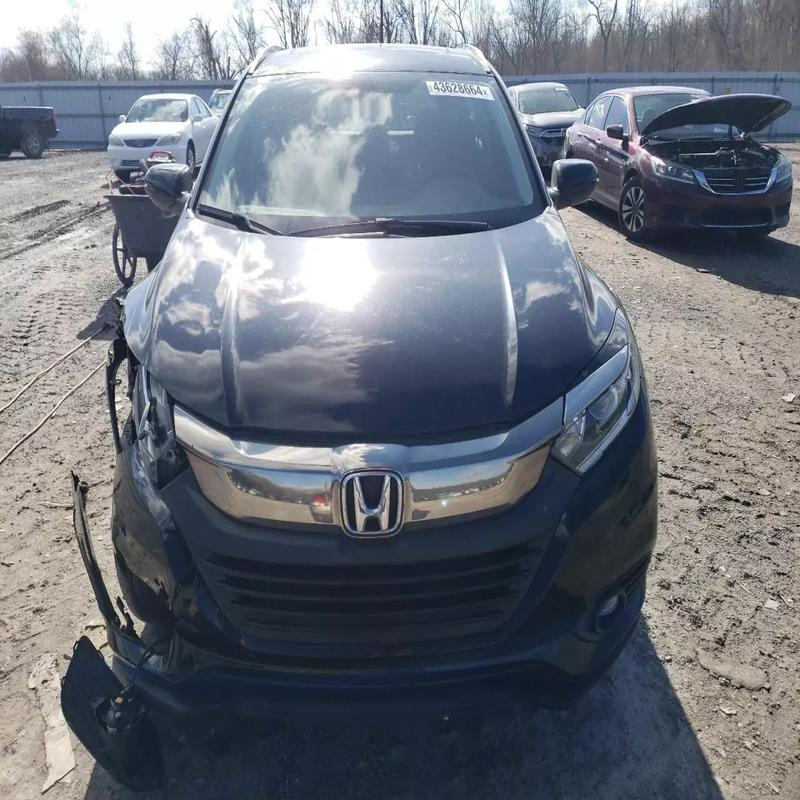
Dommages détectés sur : feu avant droit, feu avant gauche, capot, aile avant droite, porte avant droite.
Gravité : majeur